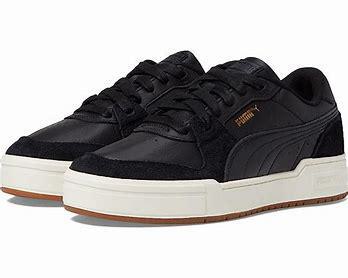
Brand: Puma
Model: Ca Pro